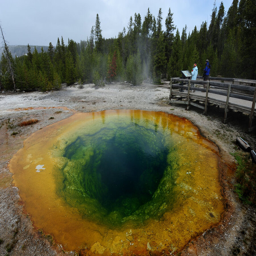
this is on the top of my list of things to see and photograph : hot spring .